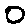
Label: 0